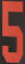
Number: 5